FAX +49-69/450464

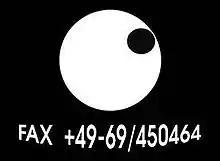
The label's full logo

The main label had three principal subdivisions, indicated by the first two letters of a given record's catalog number.